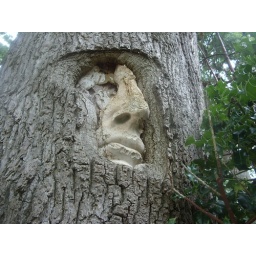
face in a tree